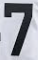
Number: 7